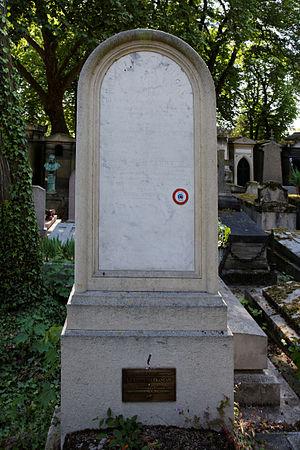
Sépulture de Albert Cambriels (1816-1891), général de division.
Albert Cambriels était un général de corps d'armée français.